Enlargement of the European Union

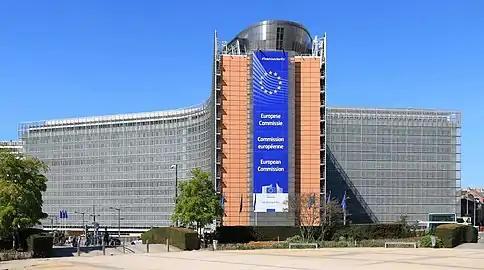
The European Commission, which plays a central role in the enlargement process.

Today the accession process follows a series of formal steps, from a pre-accession agreement to the ratification of the final accession treaty. These steps are primarily presided over by the European Commission (Enlargement Commissioner and DG Enlargement), but the actual negotiations are technically conducted between the Union's Member States and the candidate country.